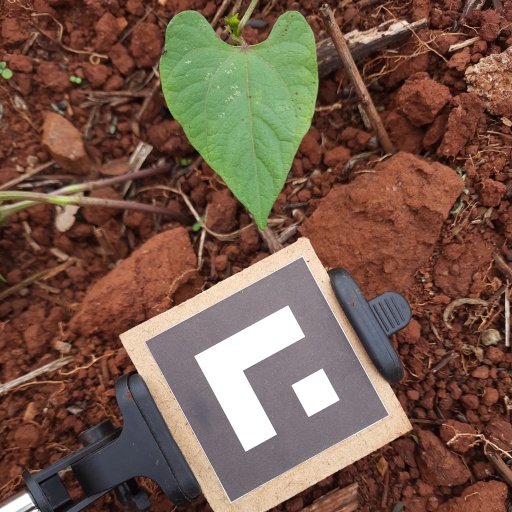
Observations: flat surface, no eating holes, with soild dust, under shade